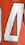
Number: 4